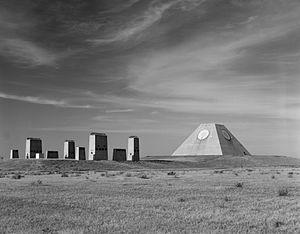
Le Stanley R. Mickelsen Safeguard Complex était un ensemble d'installations militaires près de Grand Forks. C'était le lieu d'installation du programme de missiles anti-balistiques Safeguard de l'armée américaine. Le complexe permettait le contrôle et le lancement de trente missiles anti-balistiques LIM-49A Spartan et de soixante-dix missiles anti-balistiques de plus courte portée Sprint.